Steven Caldwell

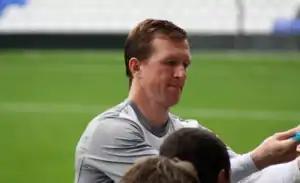
Caldwell signing autographs with the Birmingham City supporters at St Andrew's in 2011

On 7 July 2011, Caldwell signed a two-year contract with Birmingham City, newly relegated to the Championship.